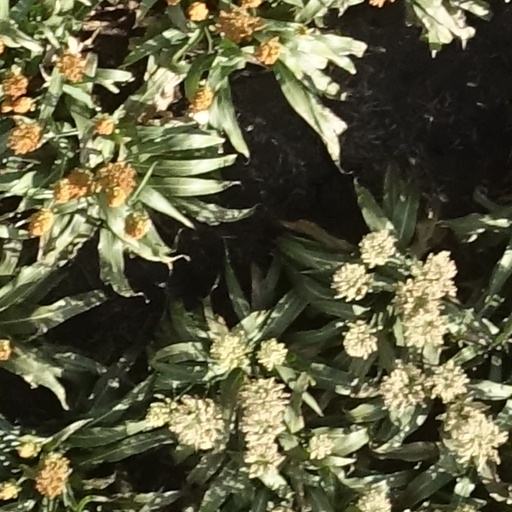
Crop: sorghum